Afghanistan

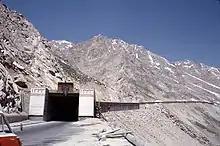
The Salang Tunnel

Afghanistan's nominal GDP was $20.1 billion in 2020, or $81 billion by purchasing power parity (PPP). Its GDP per capita is $2,459 (PPP) and $611 by nominal. Despite having $1 trillion or more in mineral deposits, it remains one of the world's least developed countries. Afghanistan's rough physical geography and its landlocked status has been cited as reasons why the country has always been among the least developed in the modern era – a factor where progress is also slowed by contemporary conflict and political instability. The country imports over $7 billion worth of goods but exports only $784 million, mainly fruits and nuts. It has $2.8 billion in external debt. The service sector contributed the most to the GDP (55.9%) followed by agriculture (23%) and industry (21.1%).